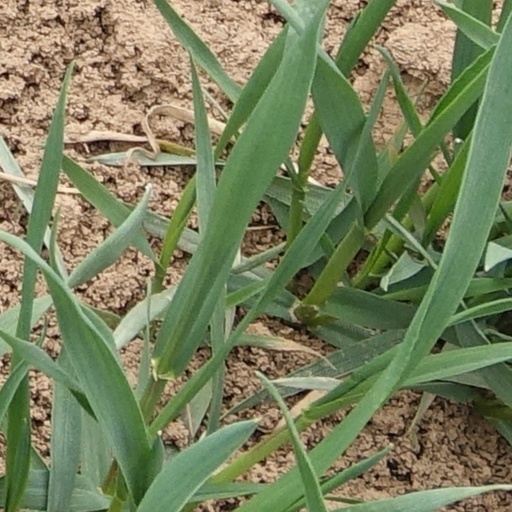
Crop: wheat